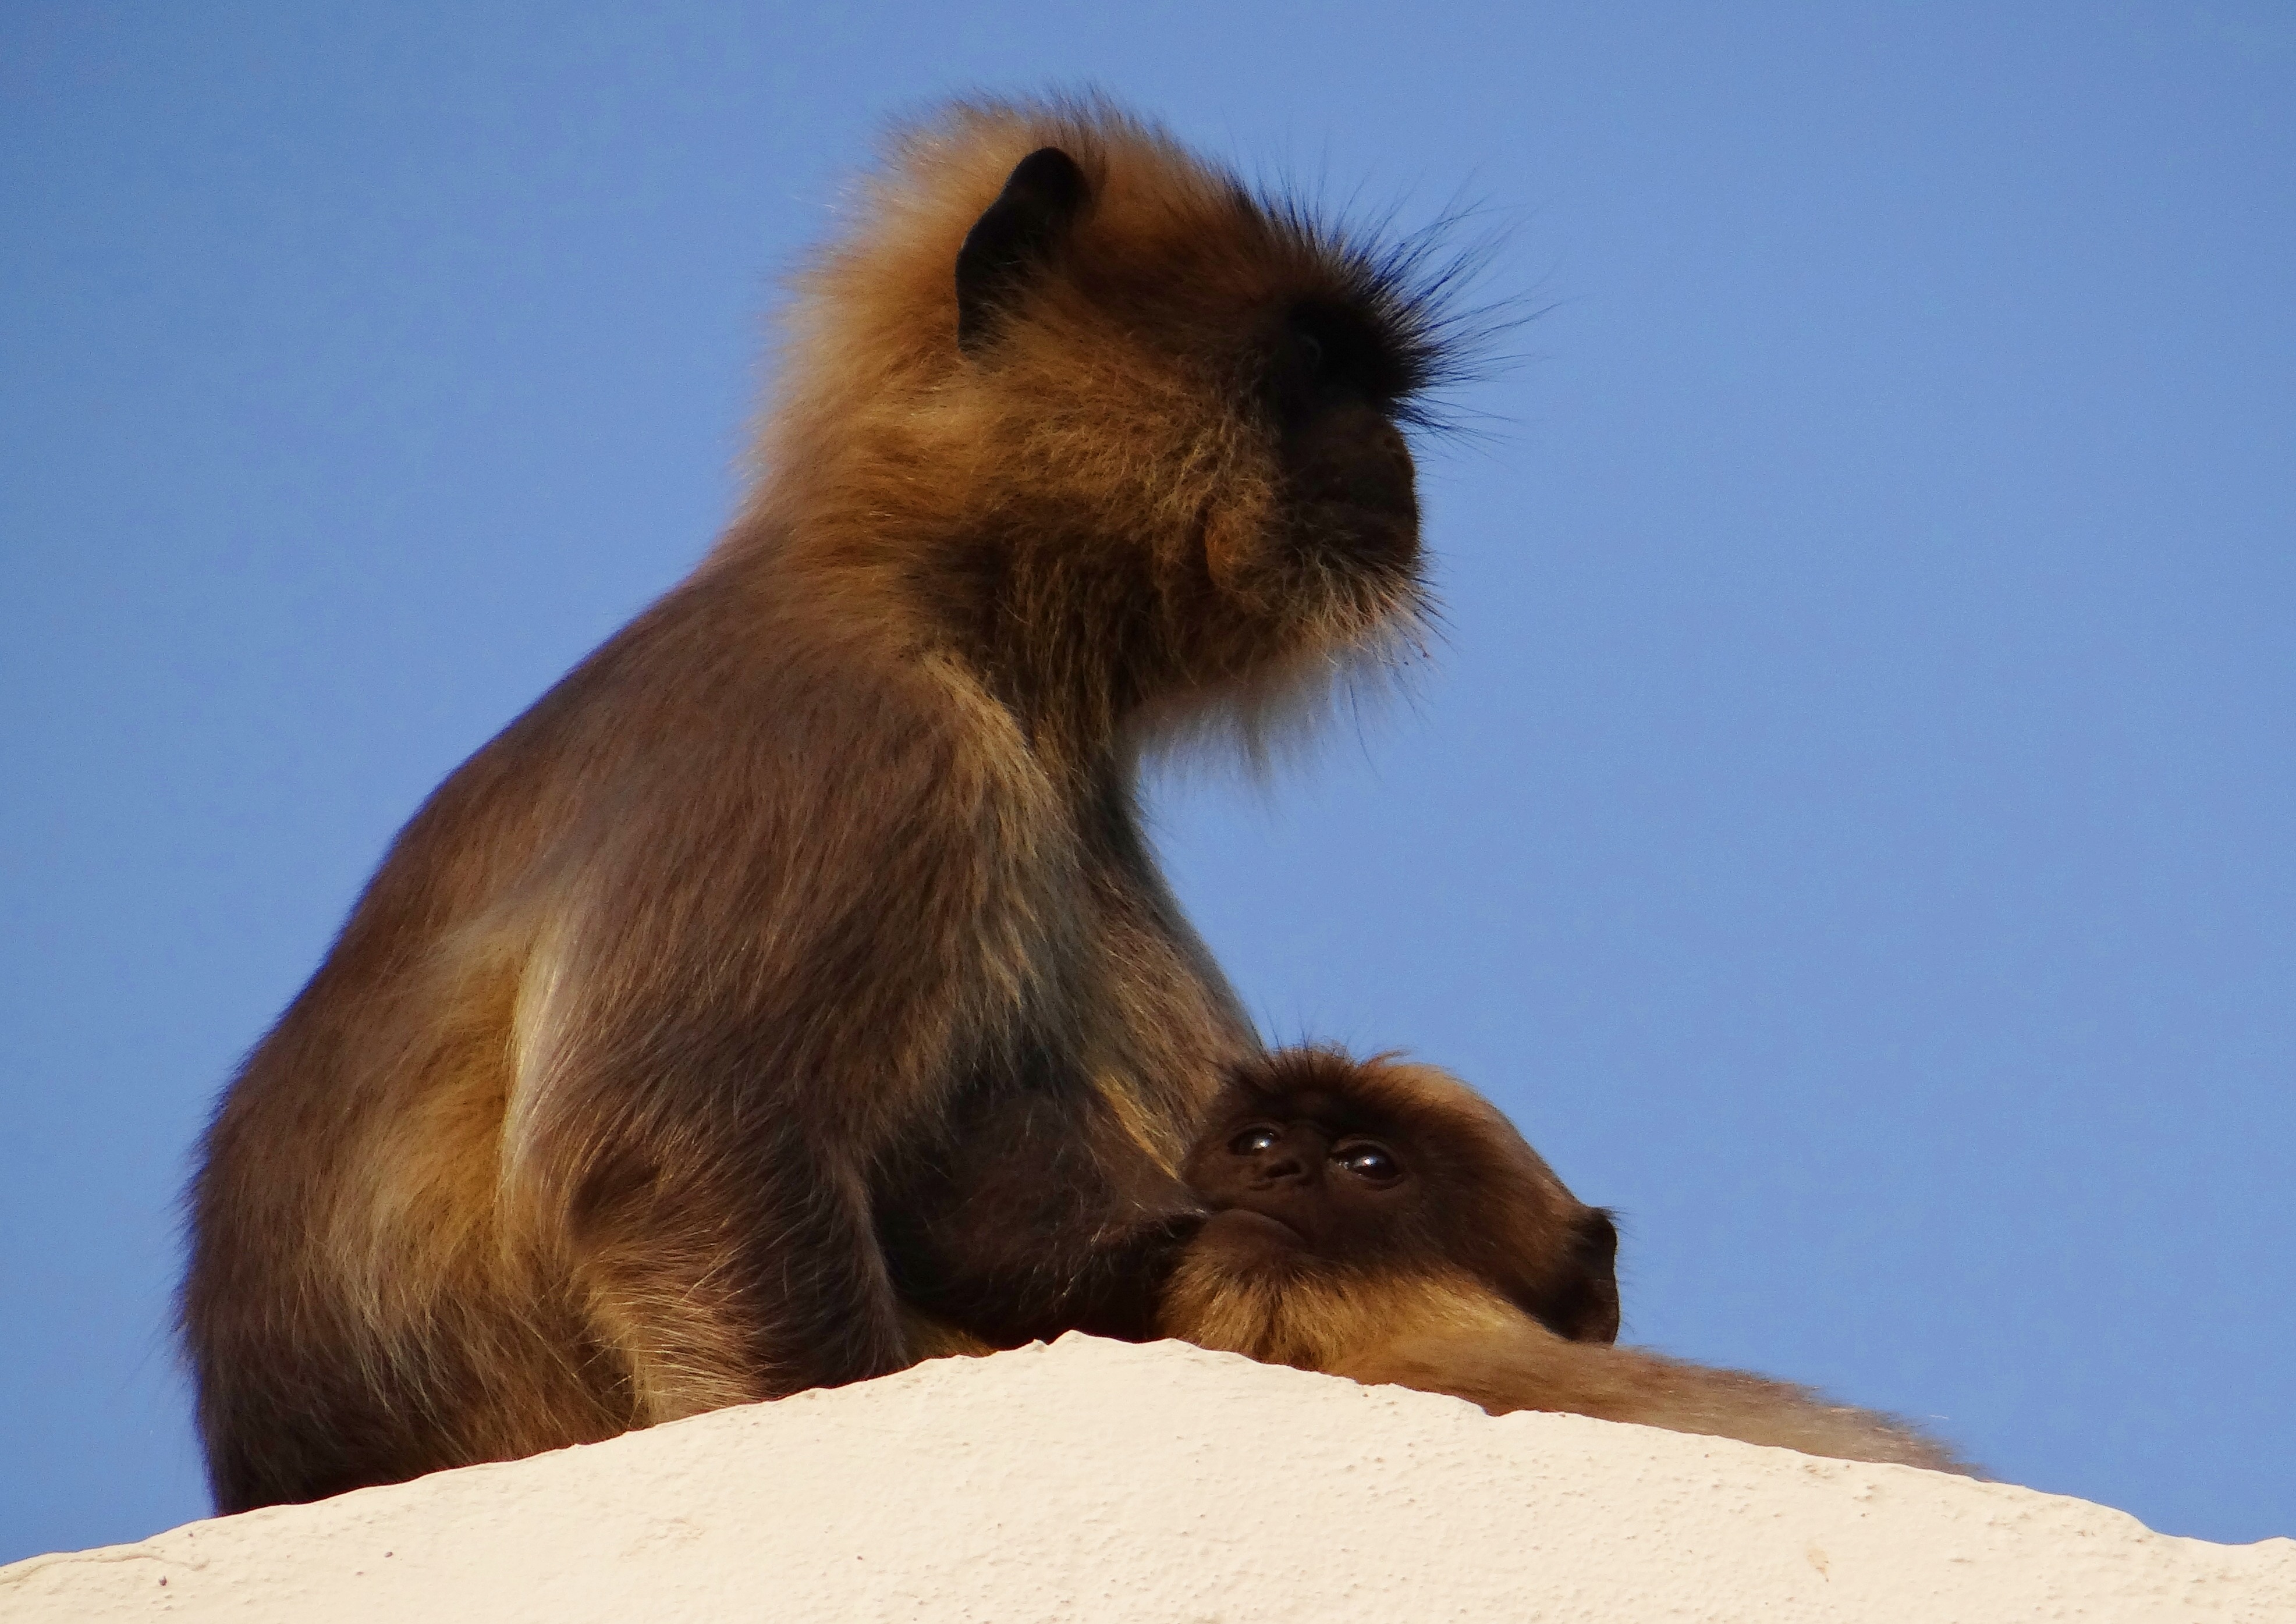
animal, female, wildlife, sitting, mammal, monkey, dharwad, baby, fauna, mom, vertebrate, india, old world monkey, suckling, langur, gray langur, hanuman langur, semnopithecus entellus